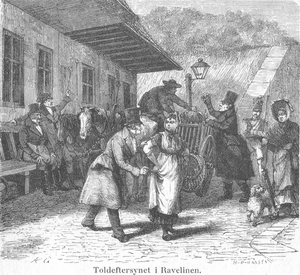
Københavns historie / 1814-1856: Guldalder og revolution
Toldeftersyn i Ravelinen
Toldeftersynet i Ravelinen i 1800-tallet
Københavns historie kan føres tilbage til omkring år 700, hvor der lå et mindre fiskerleje, hvor byens centrum nu er. Den skriftlige historie begynder, da Absalon i 1100-tallet byggede sin borg ved Havn. Byens beliggenhed kan økonomisk forklares med sildefiskeriet i Øresund og den dermed forbundne handel. Fra 1300-tallet blev byen Danmarks rigeste og mest betydningsfulde – en status som den har fastholdt lige siden. Byen blev også senere Danmarks hovedstad, hvad der også medførte økonomisk aktivitet. Gennem hele sin tidlige historie var København omgivet af volde, der skulle bruges i forsvaret af København. I løbet af 1800-tallet begyndte disse at blive umoderne, og de hindrede byens vækst. Da voldene blev nedbrudt i 1850'erne, skete der en enorm vækst, og byen dækker således i dag en stor del af det østlige Sjælland – et forhold, der kun delvis afspejles i den administrative opdeling. Efter en økonomisk nedgangstid i slutningen af det 20. århundrede har byen det sidste årti oplevet økonomisk og kulturel fremgang og står nu stærkere både nationalt og internationalt.